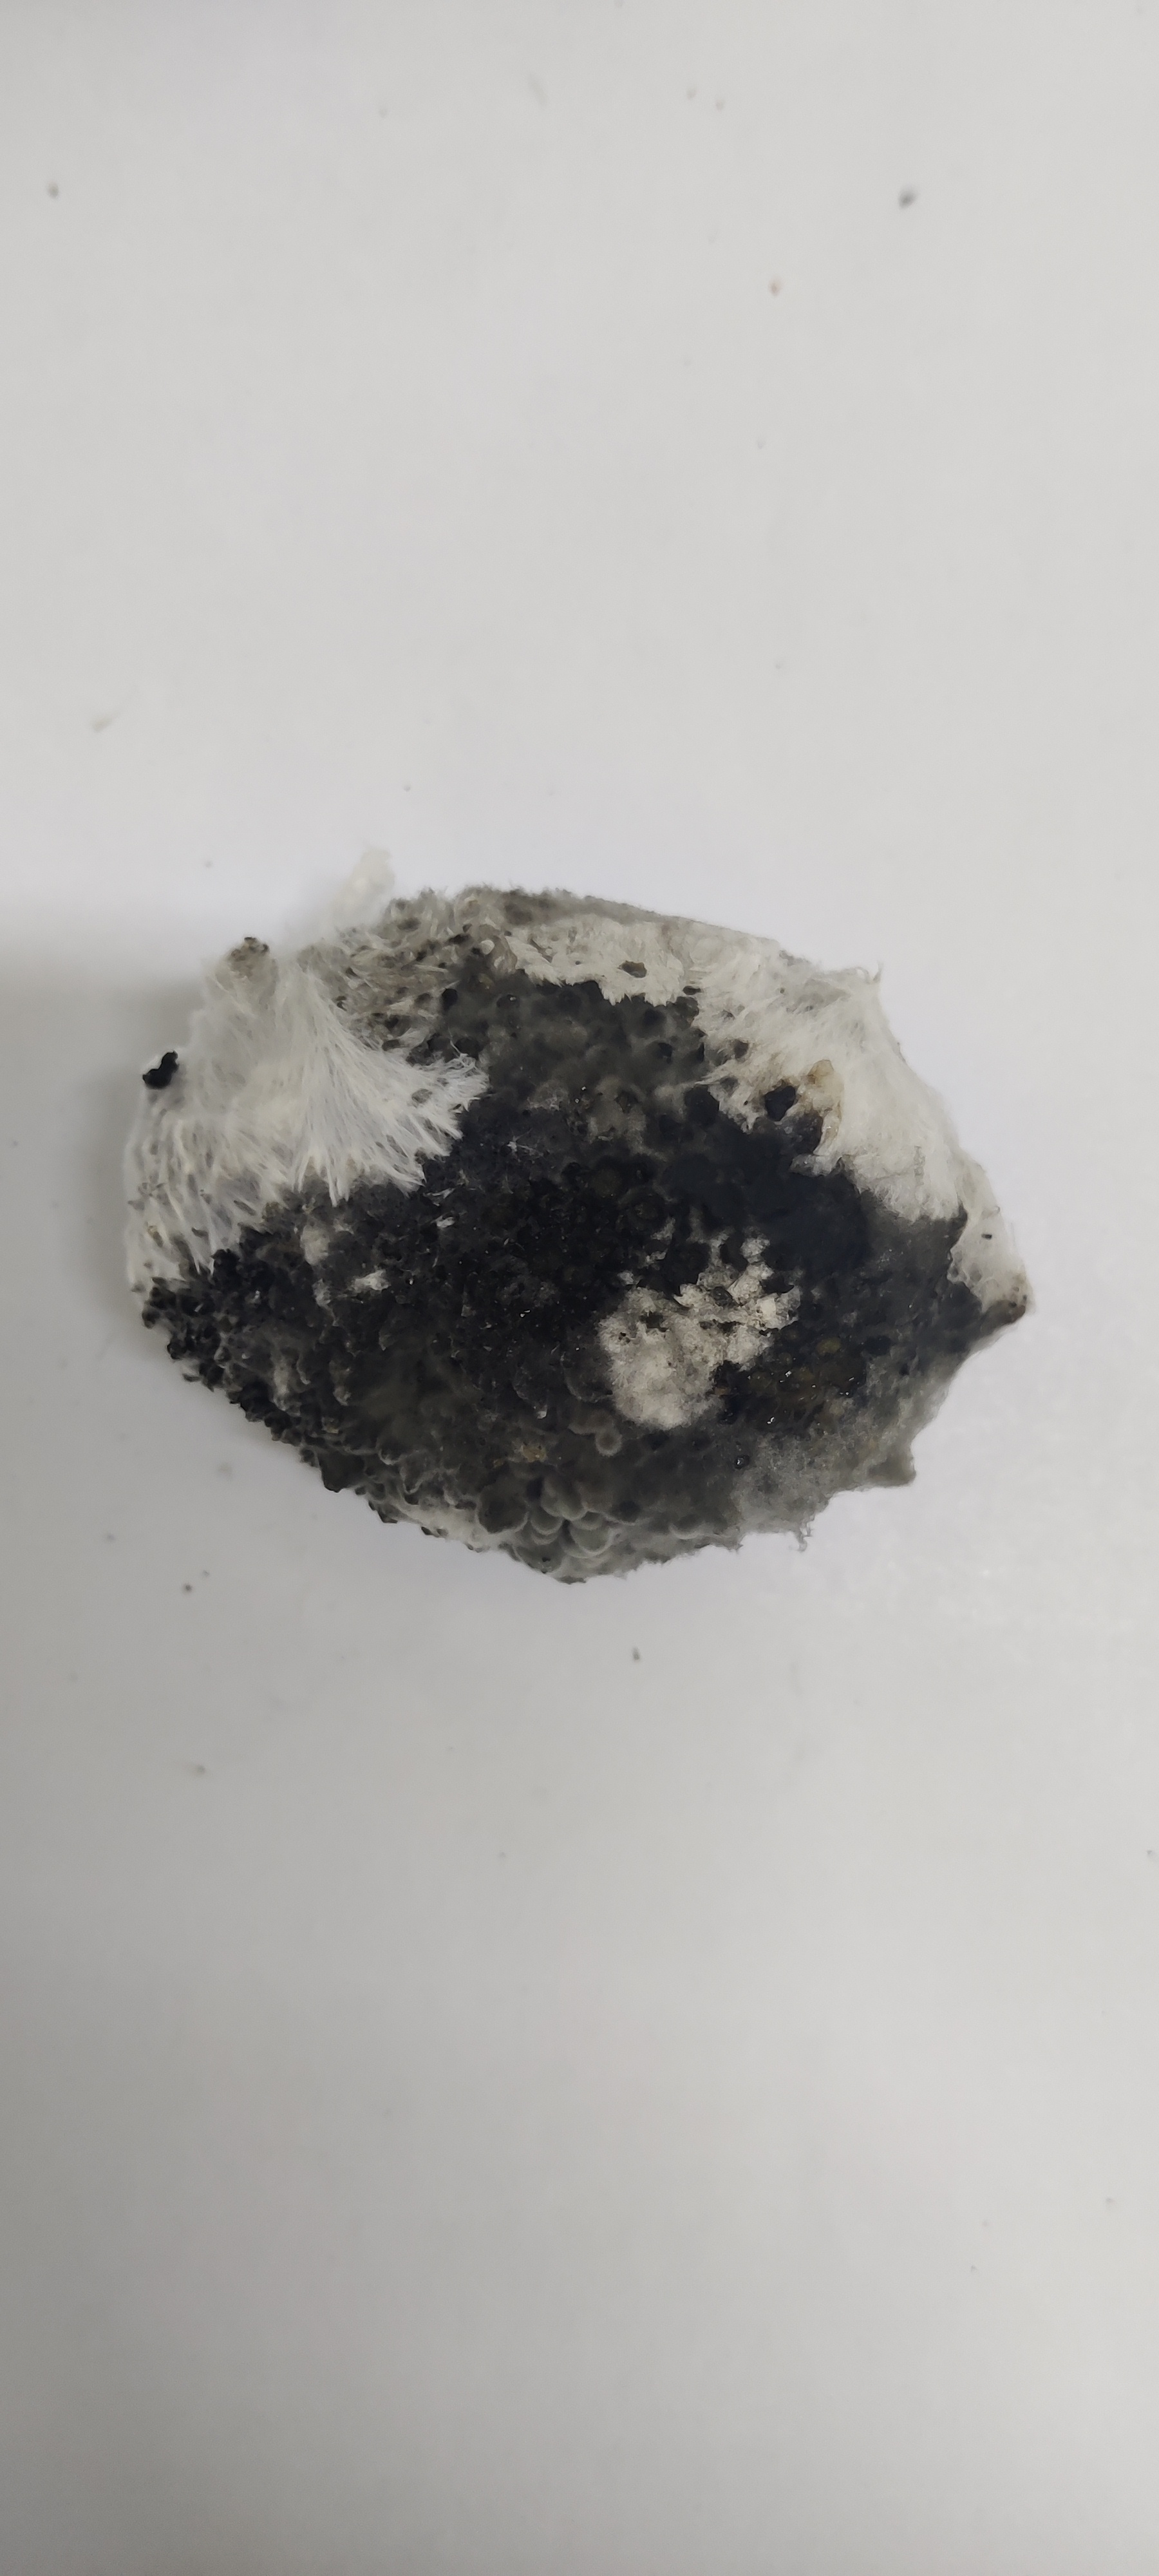
Crop: Spiny Gourd
Condition: Severely Damaged